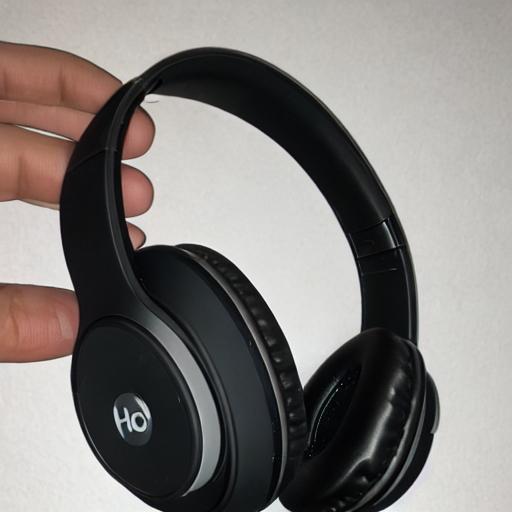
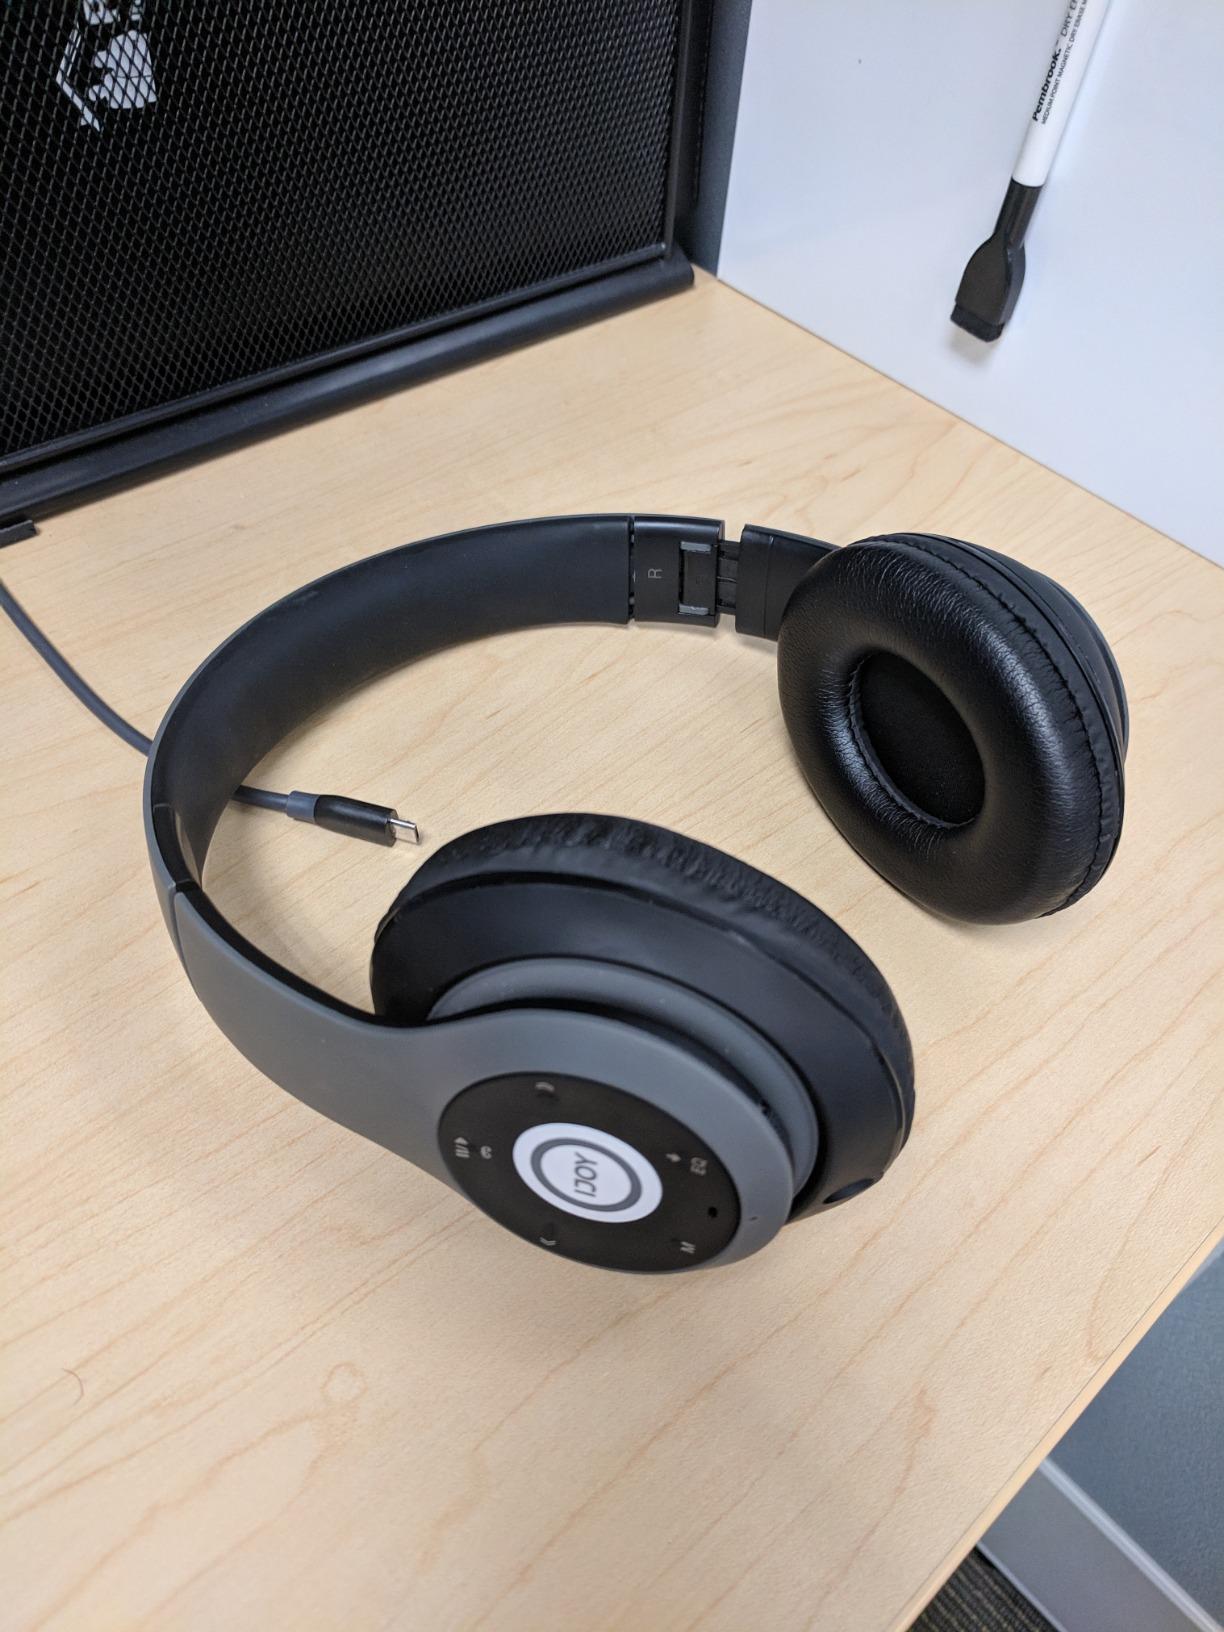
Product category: headphones
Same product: no